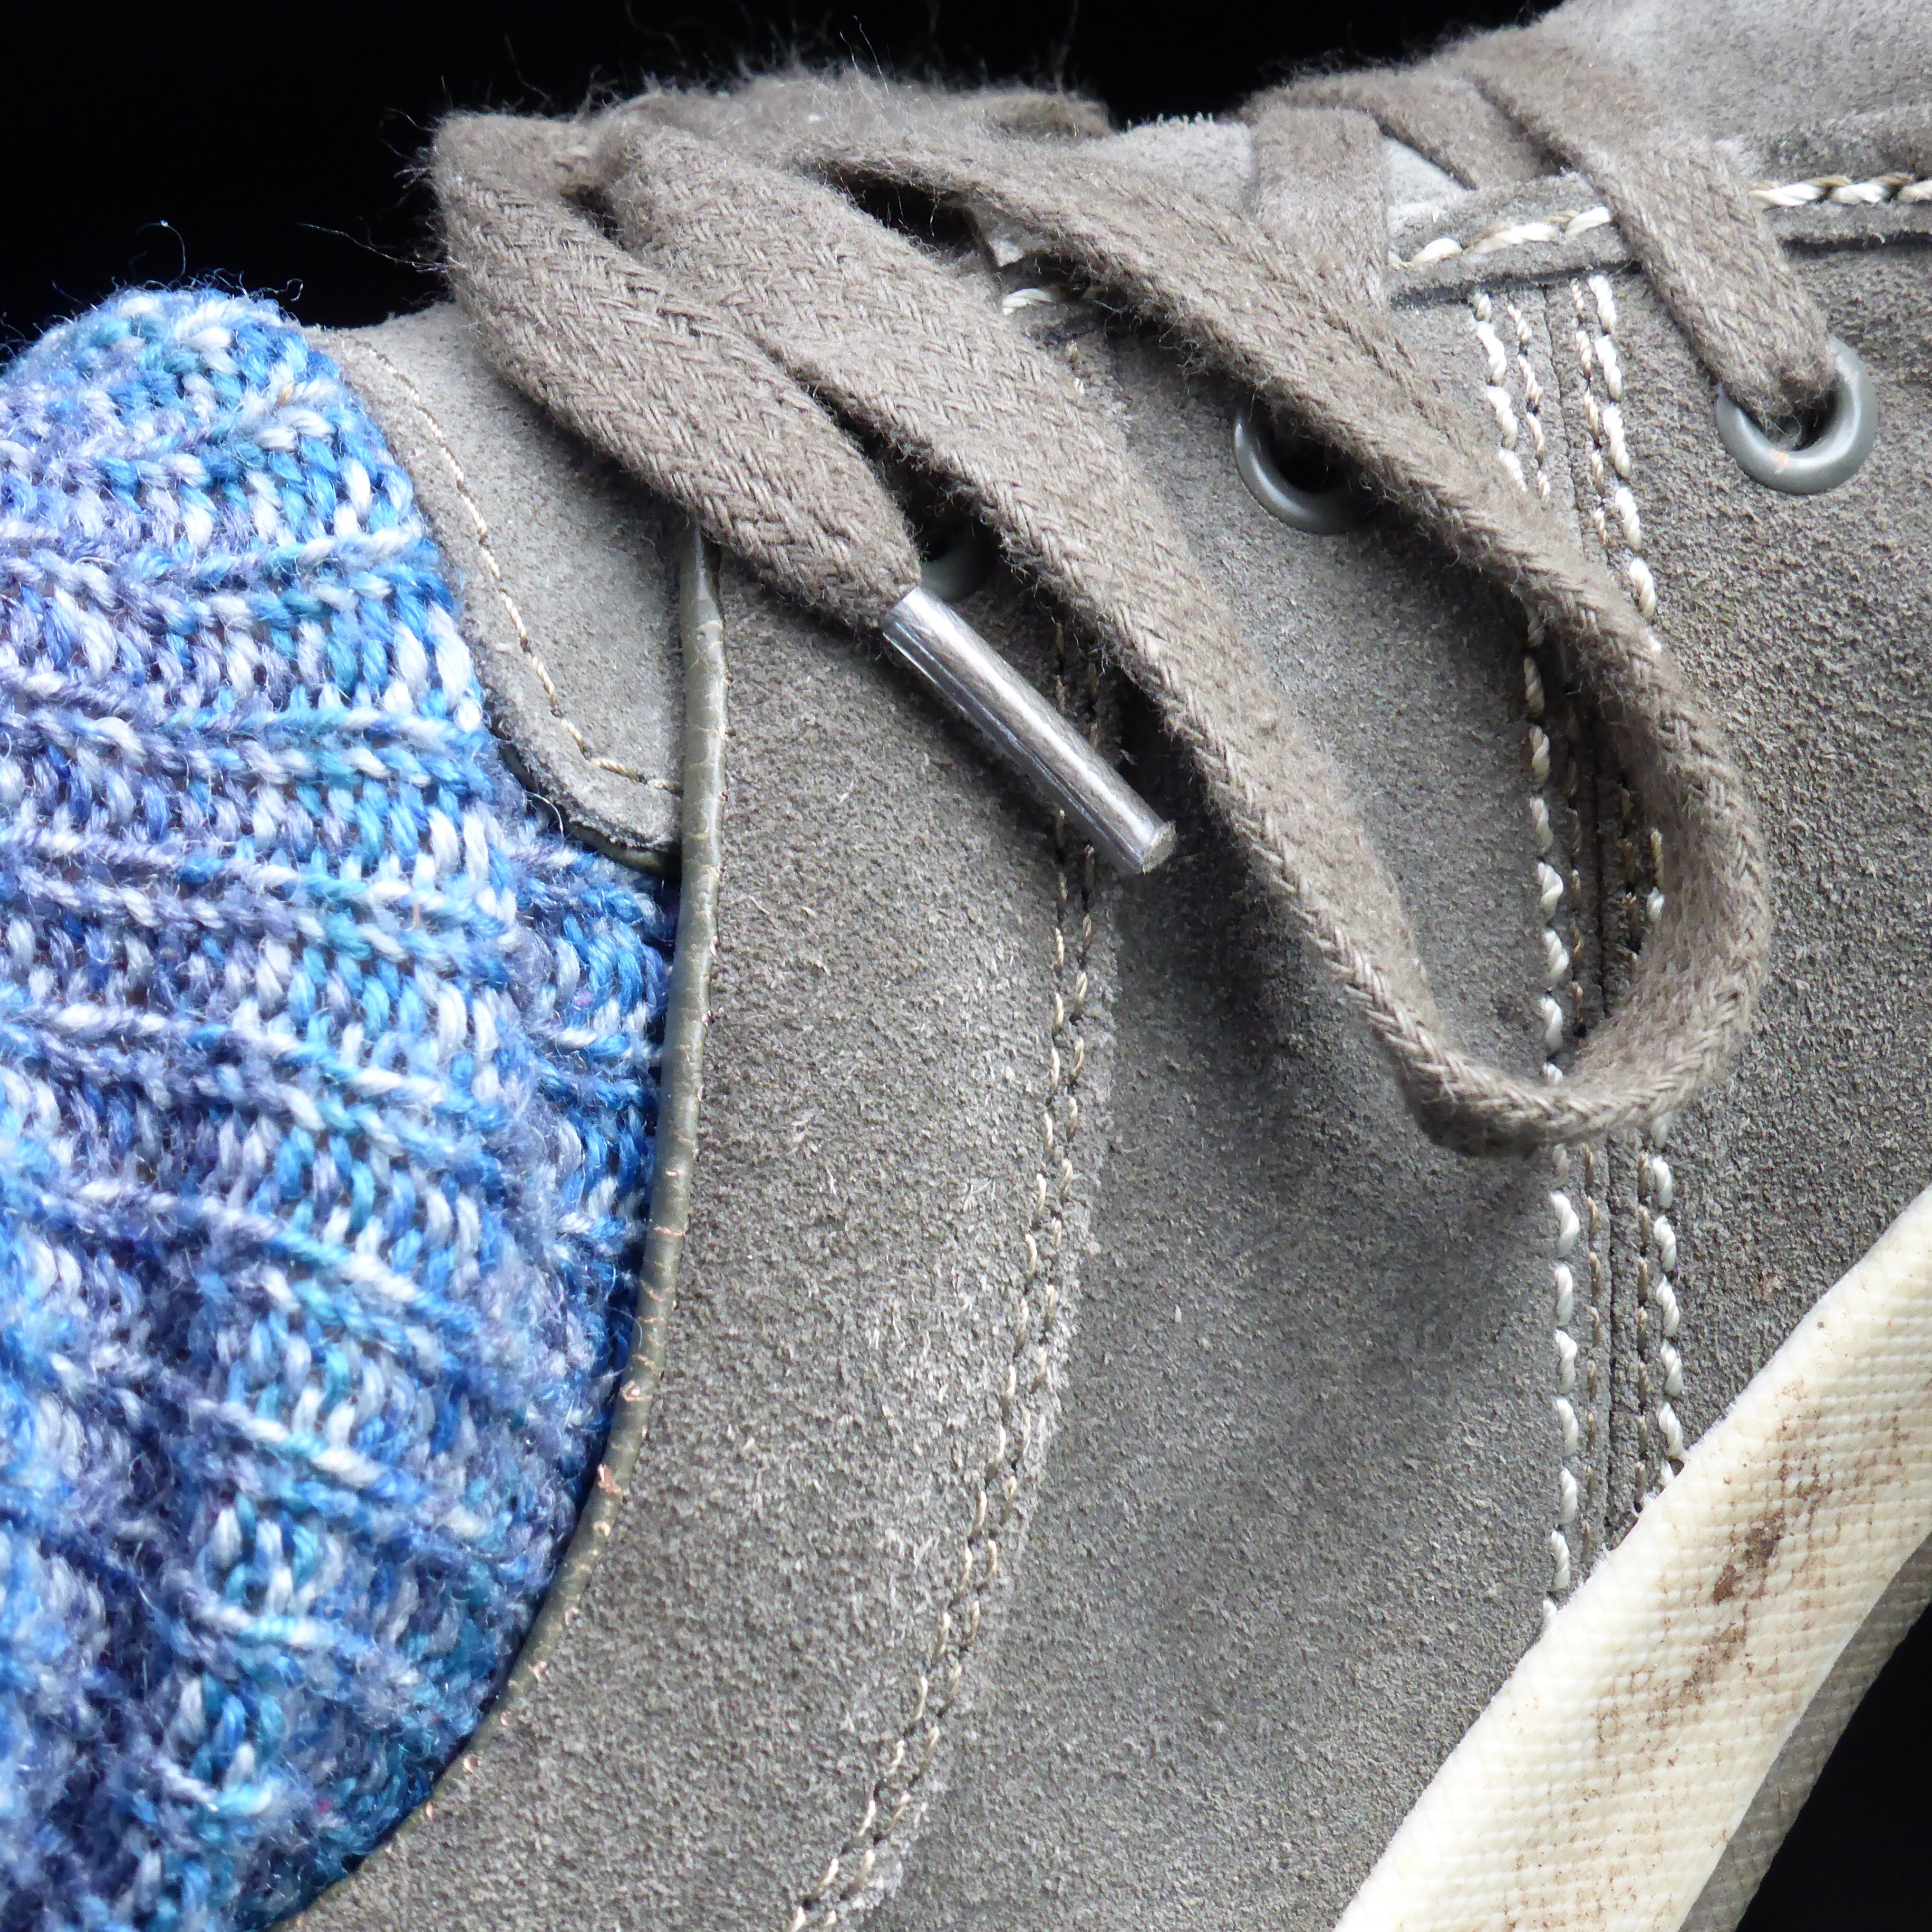
shoe, leather, feet, foot, blue, shoelace, textile, shoes, sneakers, footwear, wool socks